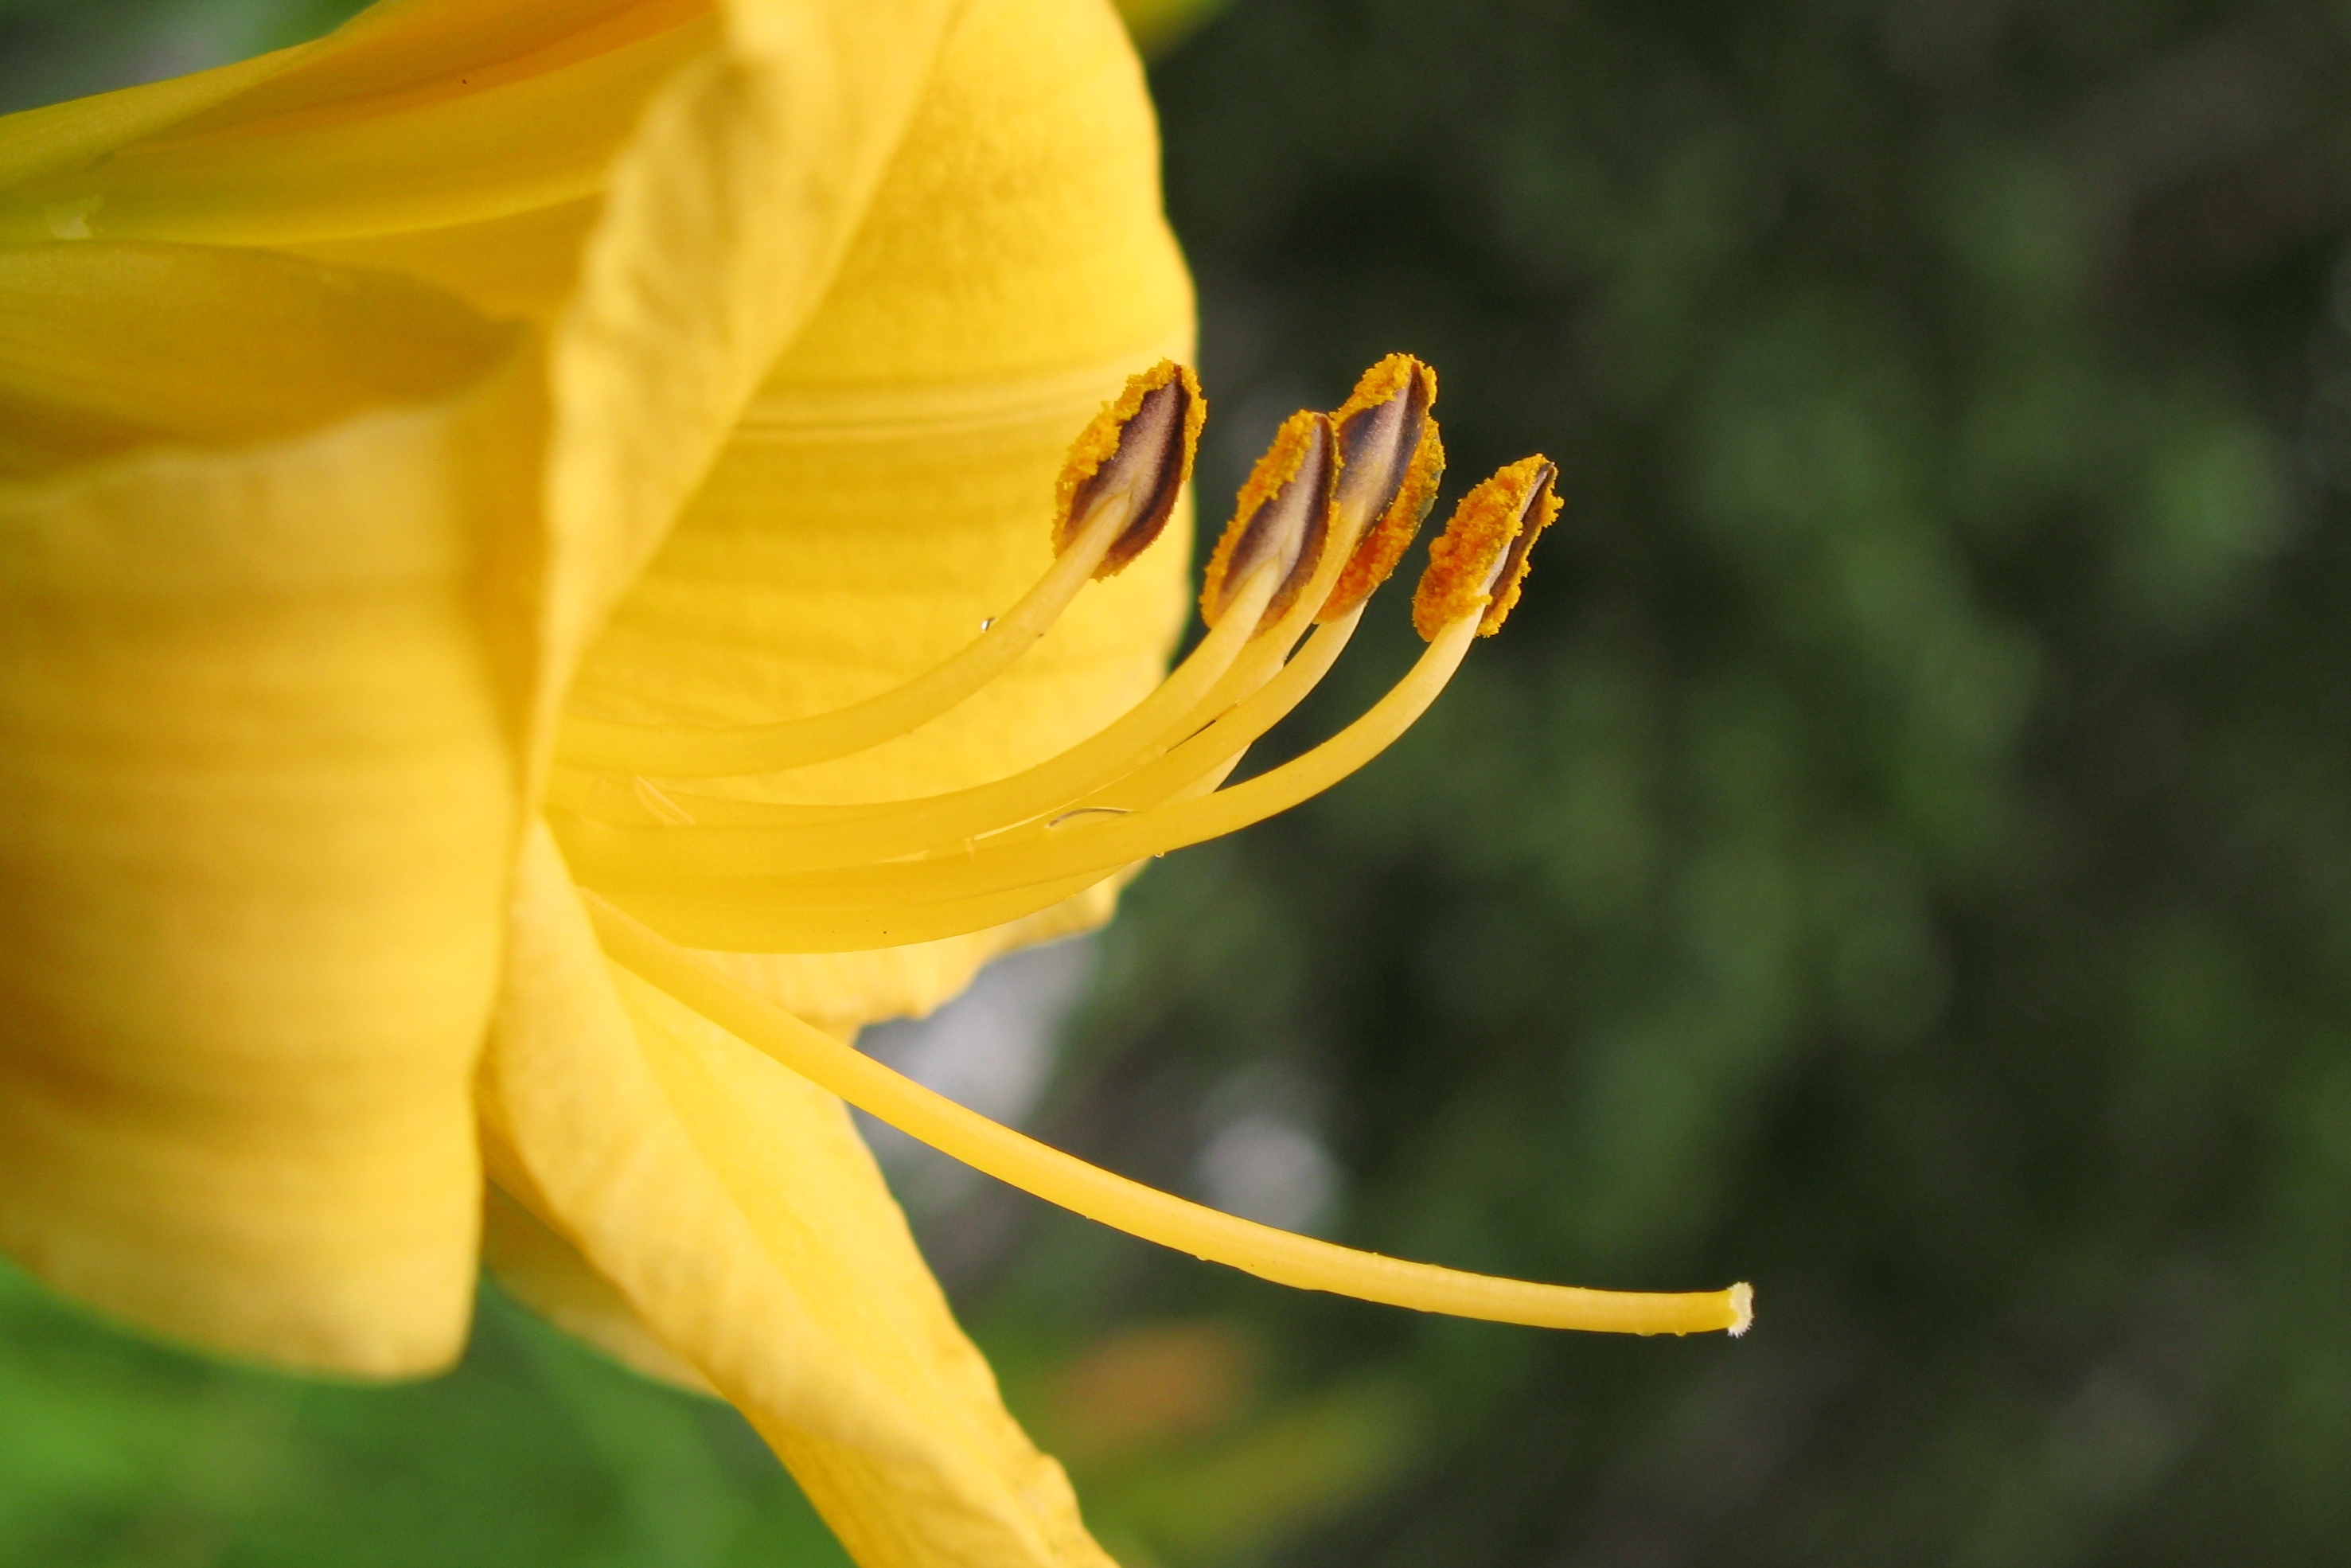
nature, plant, photography, sunlight, leaf, flower, petal, green, high, botany, yellow, flora, wildflower, close up, hires, lily, hi, res, g7, themacrogroup, macro photography, flowering plant, plant stem, land plant